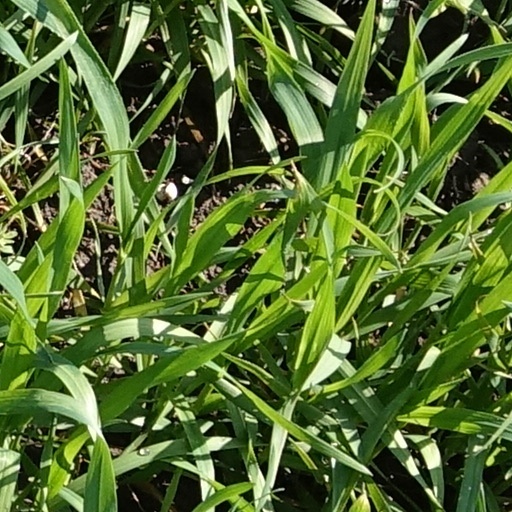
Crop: wheat